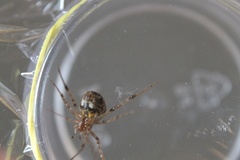
Species: Parasteatoda_tepidariorum